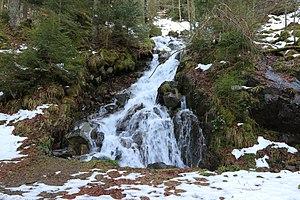
Cascade prise en Janvier.
La cascade du Kletterbach est une chute d'eau du massif des Vosges située sur la commune de Lautenbachzell dans le Haut-Rhin.